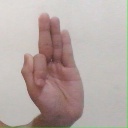
अक्षर: फ